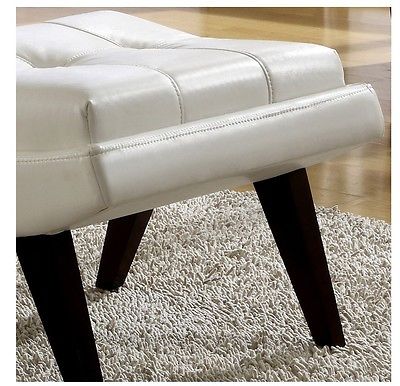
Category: chair